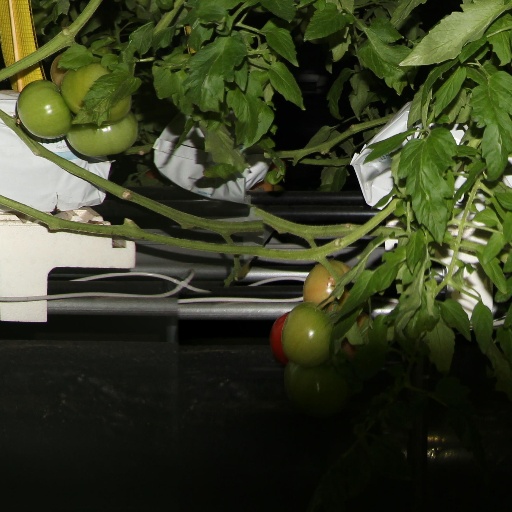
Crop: tomato